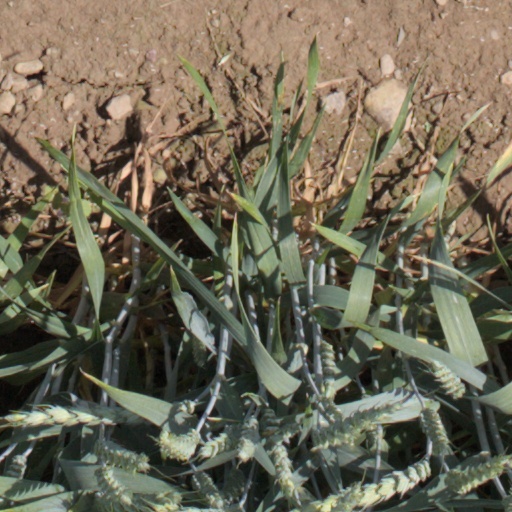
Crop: wheat